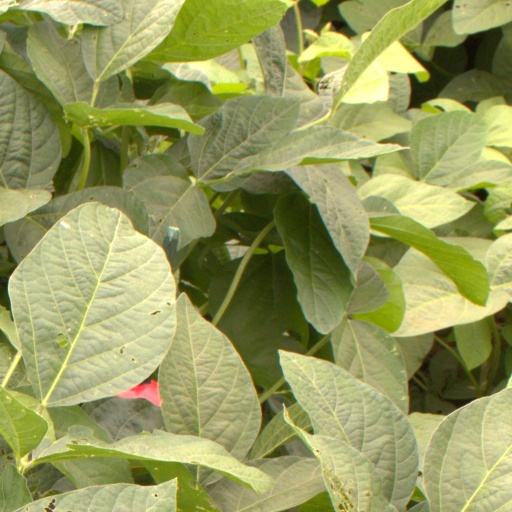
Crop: soybean